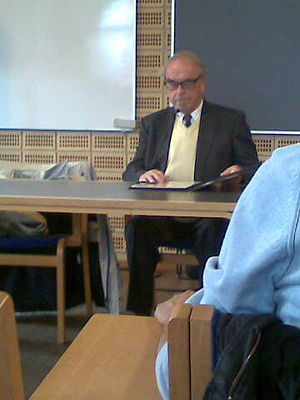
Jürgen Moltmann
Jürgen Moltmann på Aarhus Universitet i 2012.
Jürgen Moltmann på Aarhus Universitet 29.03.2012
Jürgen Moltmann er en tysk reformert teolog. Moltmann var soldat under anden verdenskrig og efterfølgende krigsfange i Belgien, Skotland og England, hvor han var plaget af skyldfølelse og skam over Holocaust. Oprindeligt havde han studeret matematik, men læste under sit fangeskab Reinhold Niebuhrs Nature and Destiny of Man, det første teologiske værk han nogensinde læste, hvilket blev et vendepunkt i hans liv.